Clemenceau Medical Center

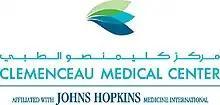

CMC has received multiple accreditations from Joint Commission International and has also achieved medical tourism certification for excellence in quality of care and services for medical tourists through the Medical Travel Quality Alliance.